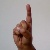
The image shows a hand gesture representing the letter 'D' in Indian Sign Language.